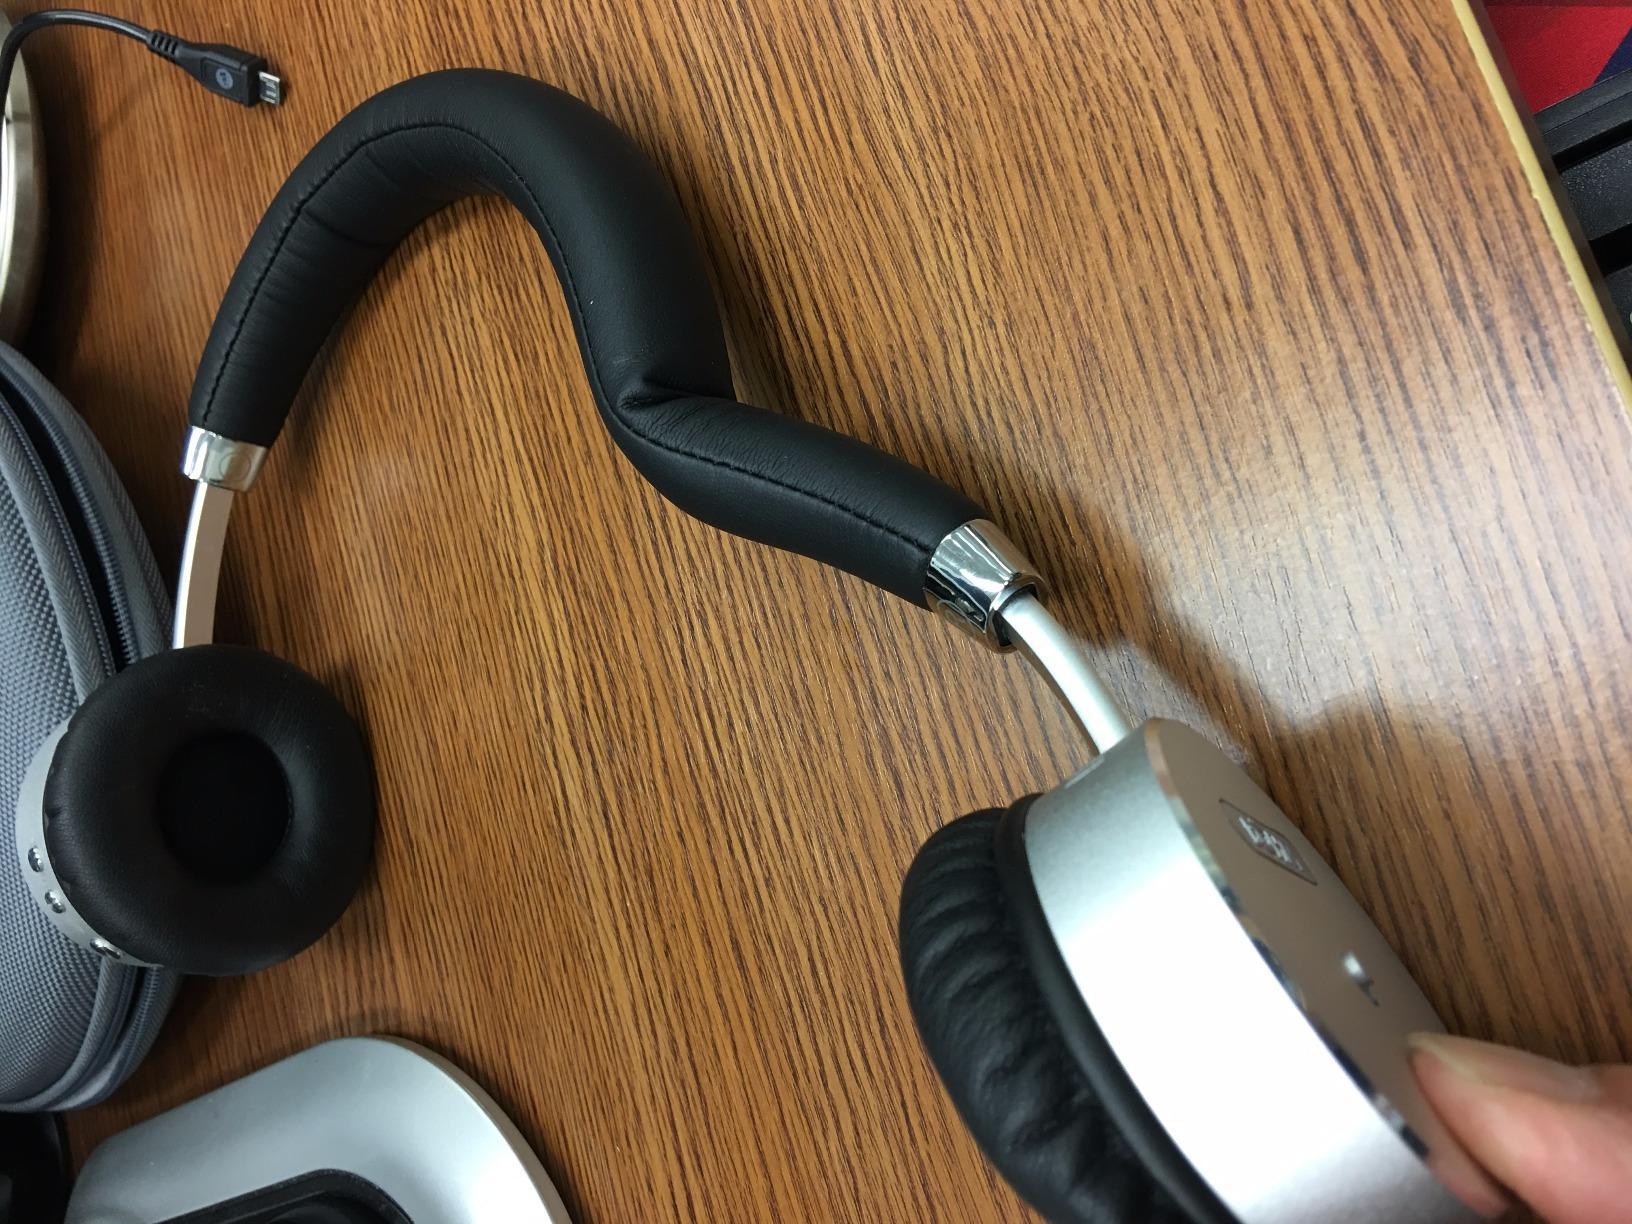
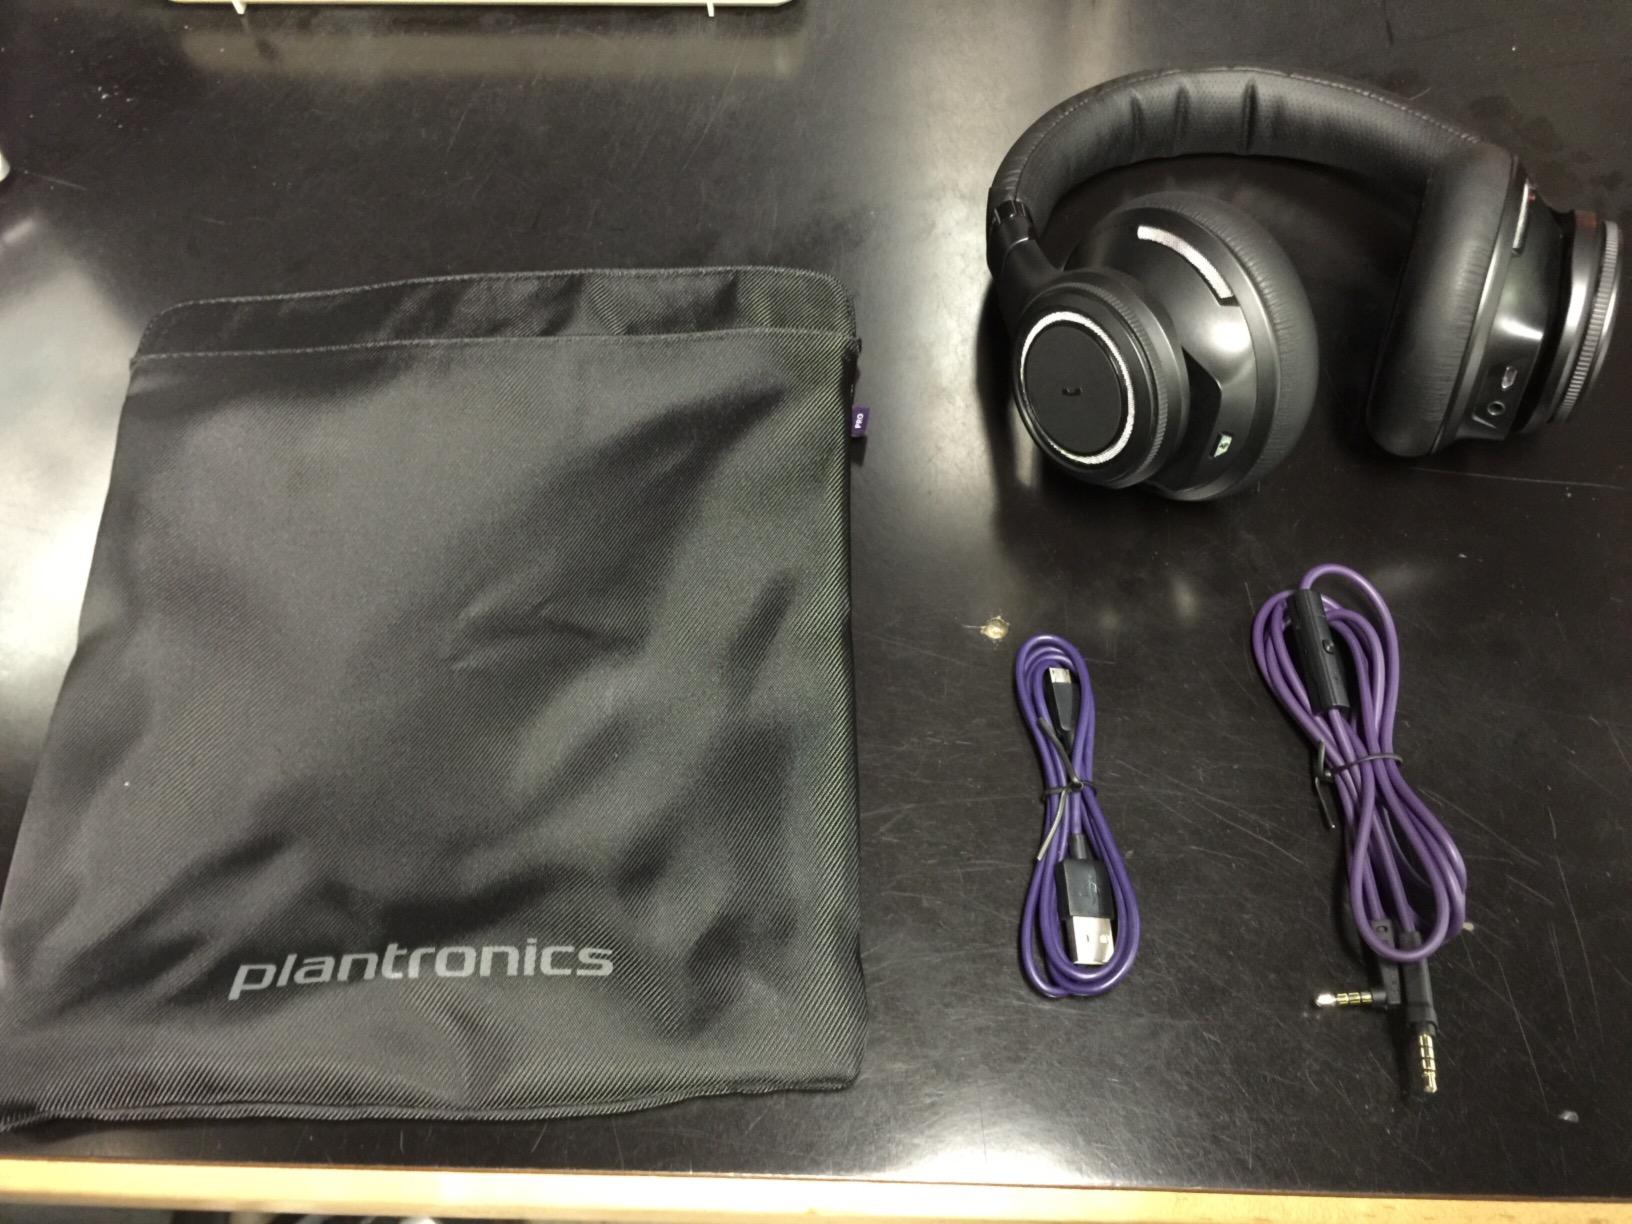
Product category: headphones
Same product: no